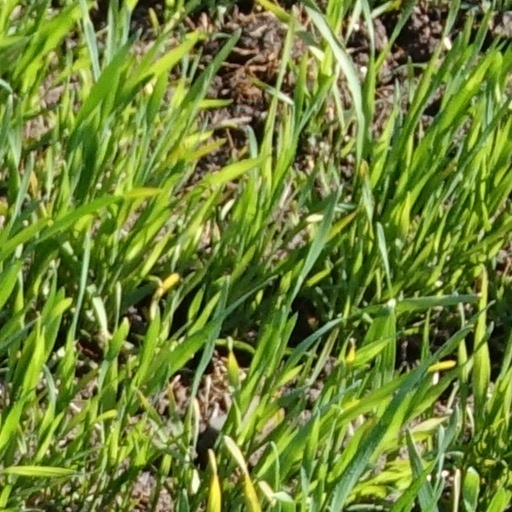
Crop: wheat